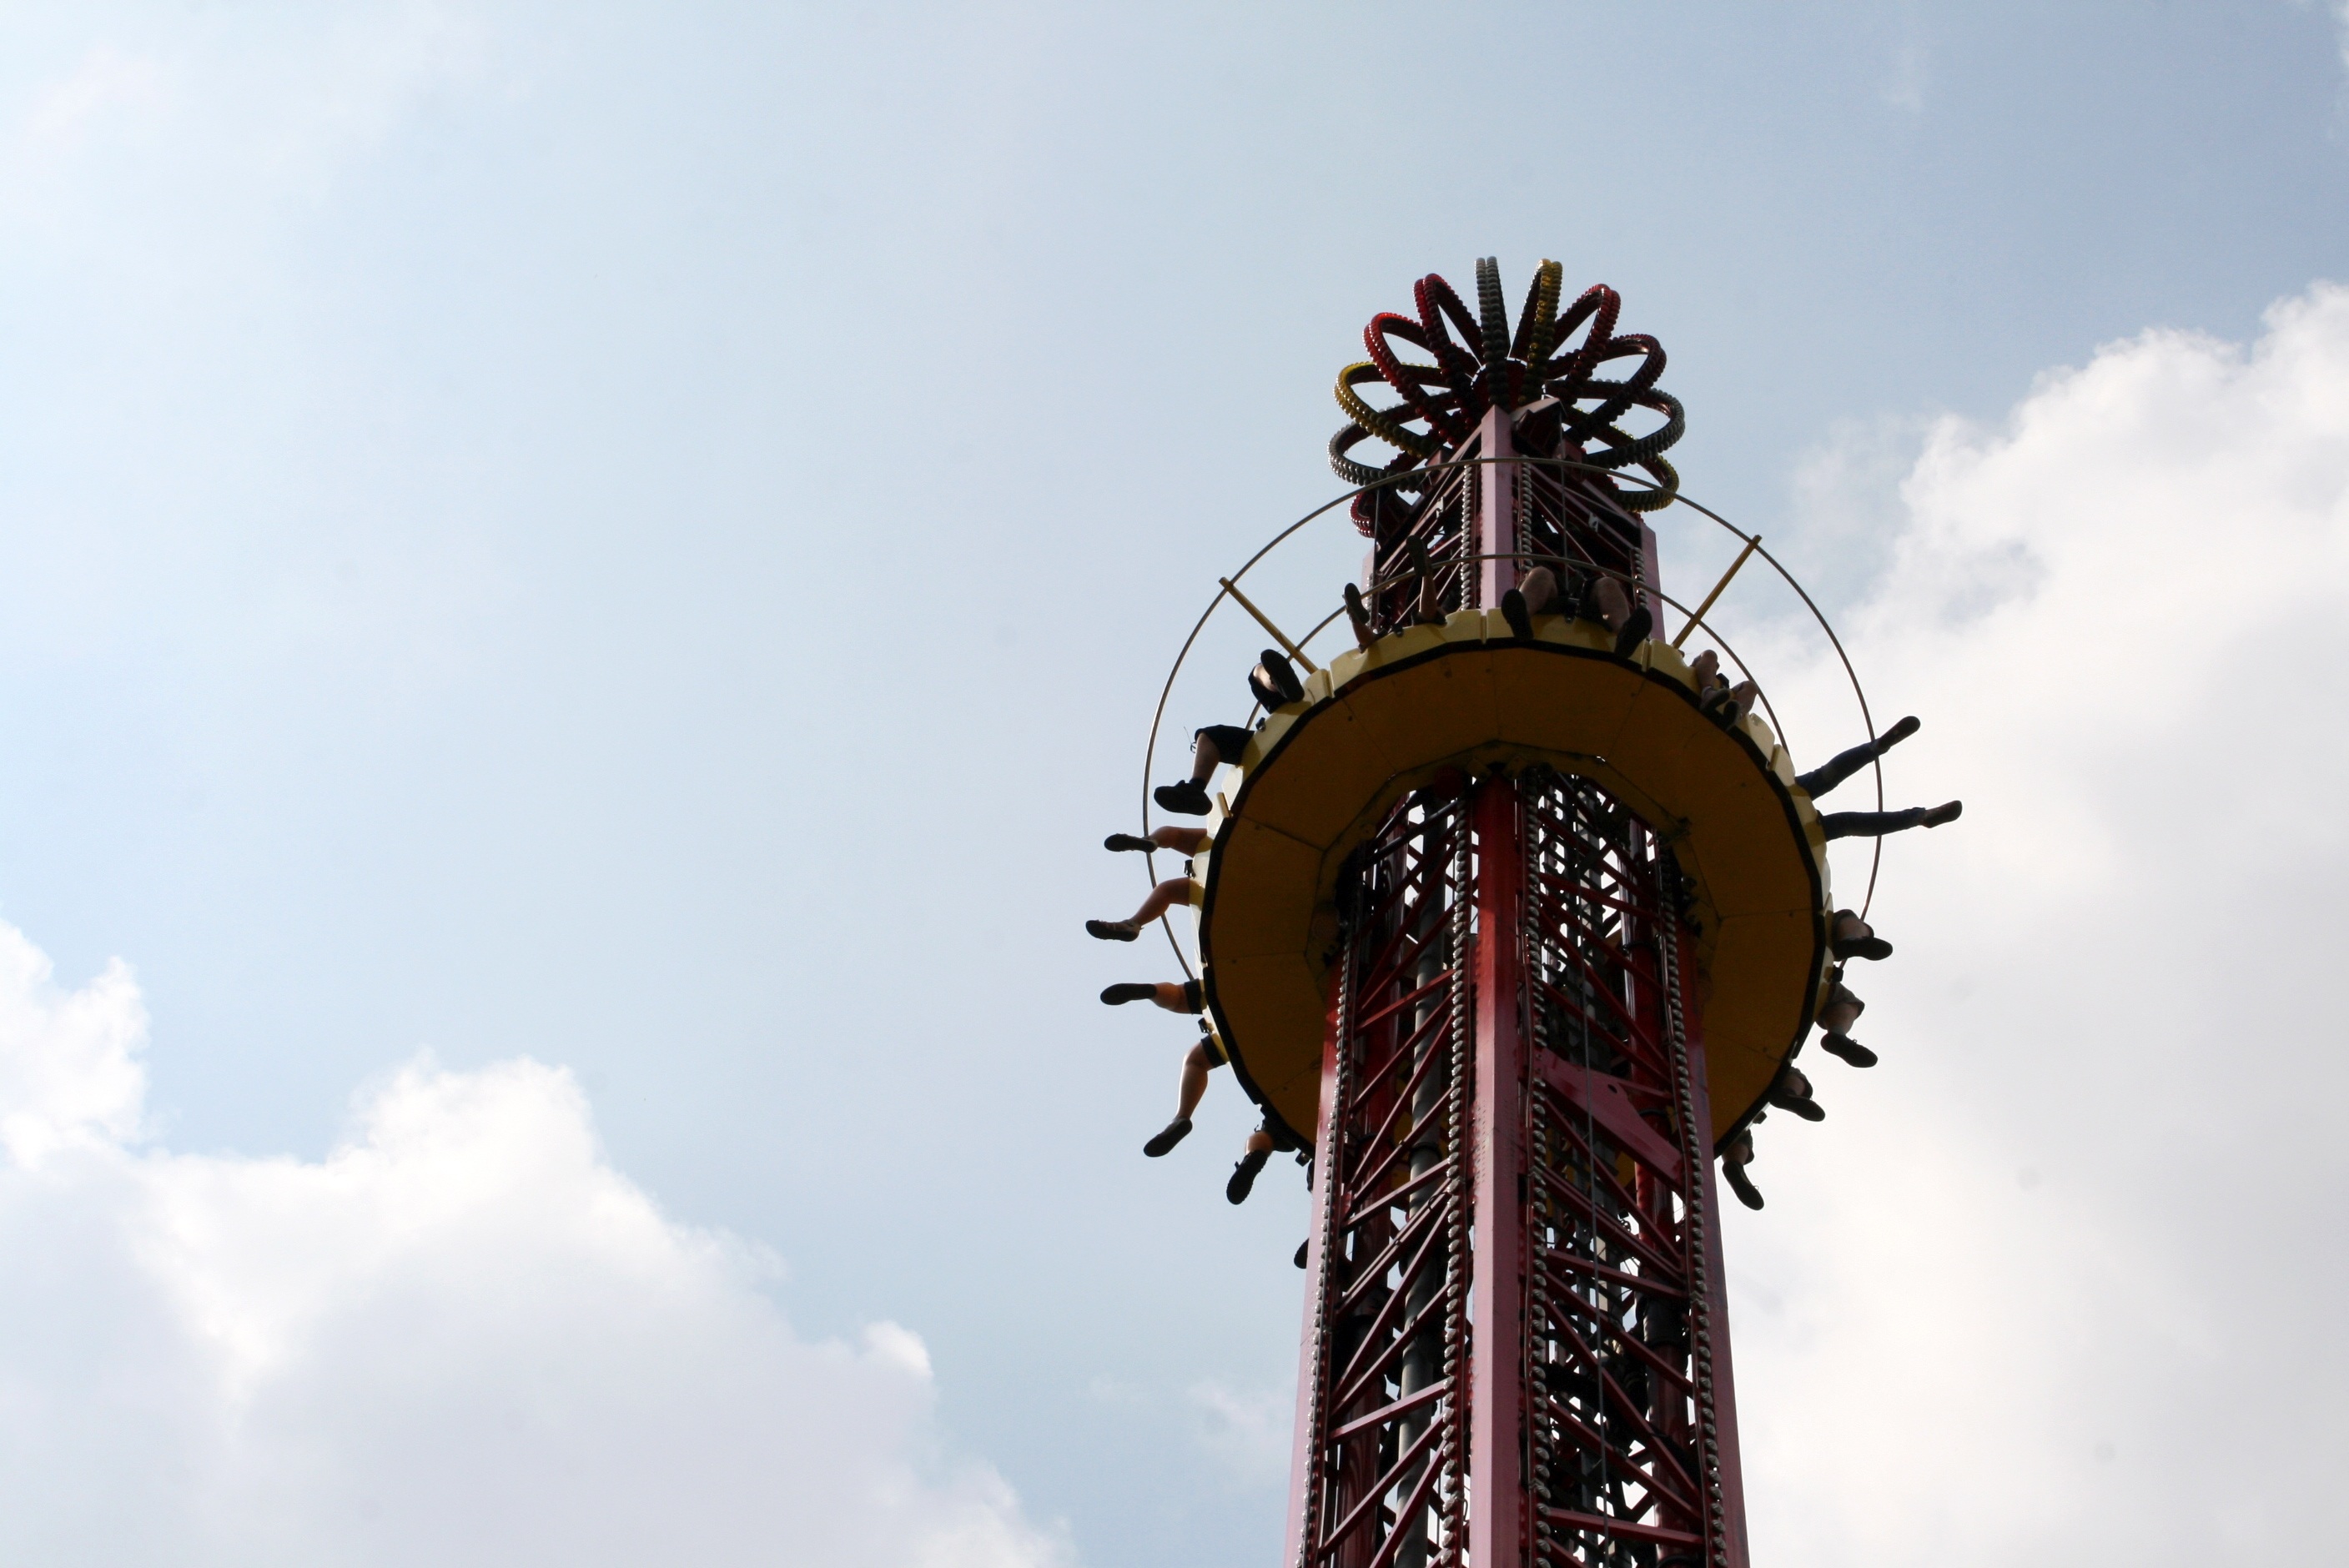
kid, recreation, amusement park, tower, park, leisure, entertainment, amusement ride, outdoor recreation